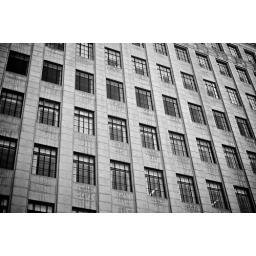
lots of windows in a big-ass building on newbury street